History of Athletic Bilbao

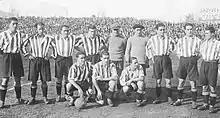
1930-31 La Liga winner team

In 1911, former player and team captain Alejandro de la Sota, the match winner of the first-ever Copa del Rey in 1903, was elected as the 7th president of the club, and under his leadership, Athletic Club achieved its greatest economic and sporting successes, getting the funds for the construction of the San Mamés Stadium, which opened in 1913, becoming one of the symbols of Athletic's dominance on the national level in the 1910s, winning the Copa del Rey three times in a row between 1914 and 1916. The star of this team was Pichichi, a prolific goalscorer who scored the very first goal in the San Mamés stadium on 21 August 1913 and a hat-trick in the 1915 final, before dying aged just 29 in 1922. Today, the La Liga top-scorer is declared the "Pichichi" in his honour. After a five year hiatus, they won it again in 1921 with a 4–1 victory over Athletic Madrid, courtesy of two braces from José María Laca and Domingo Acedo.